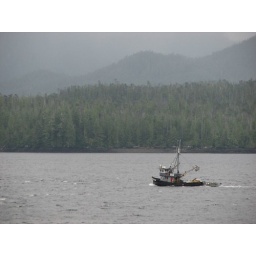
Fishing boat works its way through the water in Ketchikan